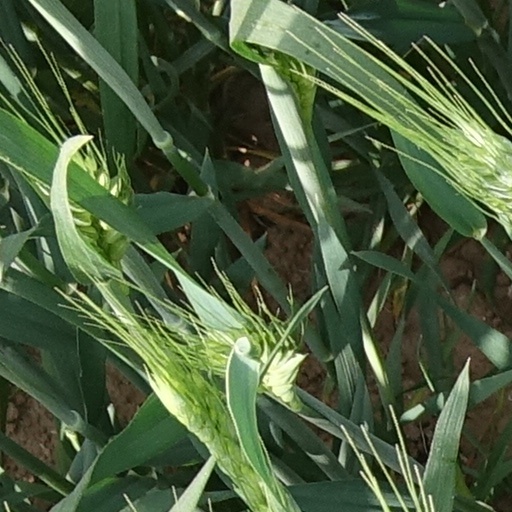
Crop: wheat